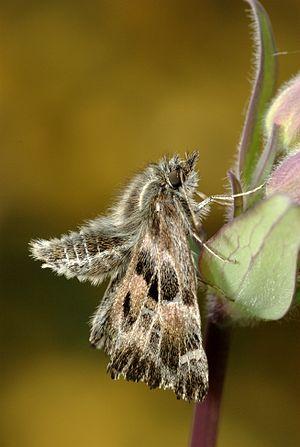
Hespérie de la passe-rose ou Grisette ou de l'Altée, en Normandie.